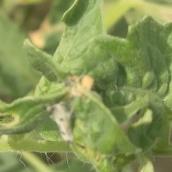
Crop: Tomato
Condition: virosis-d